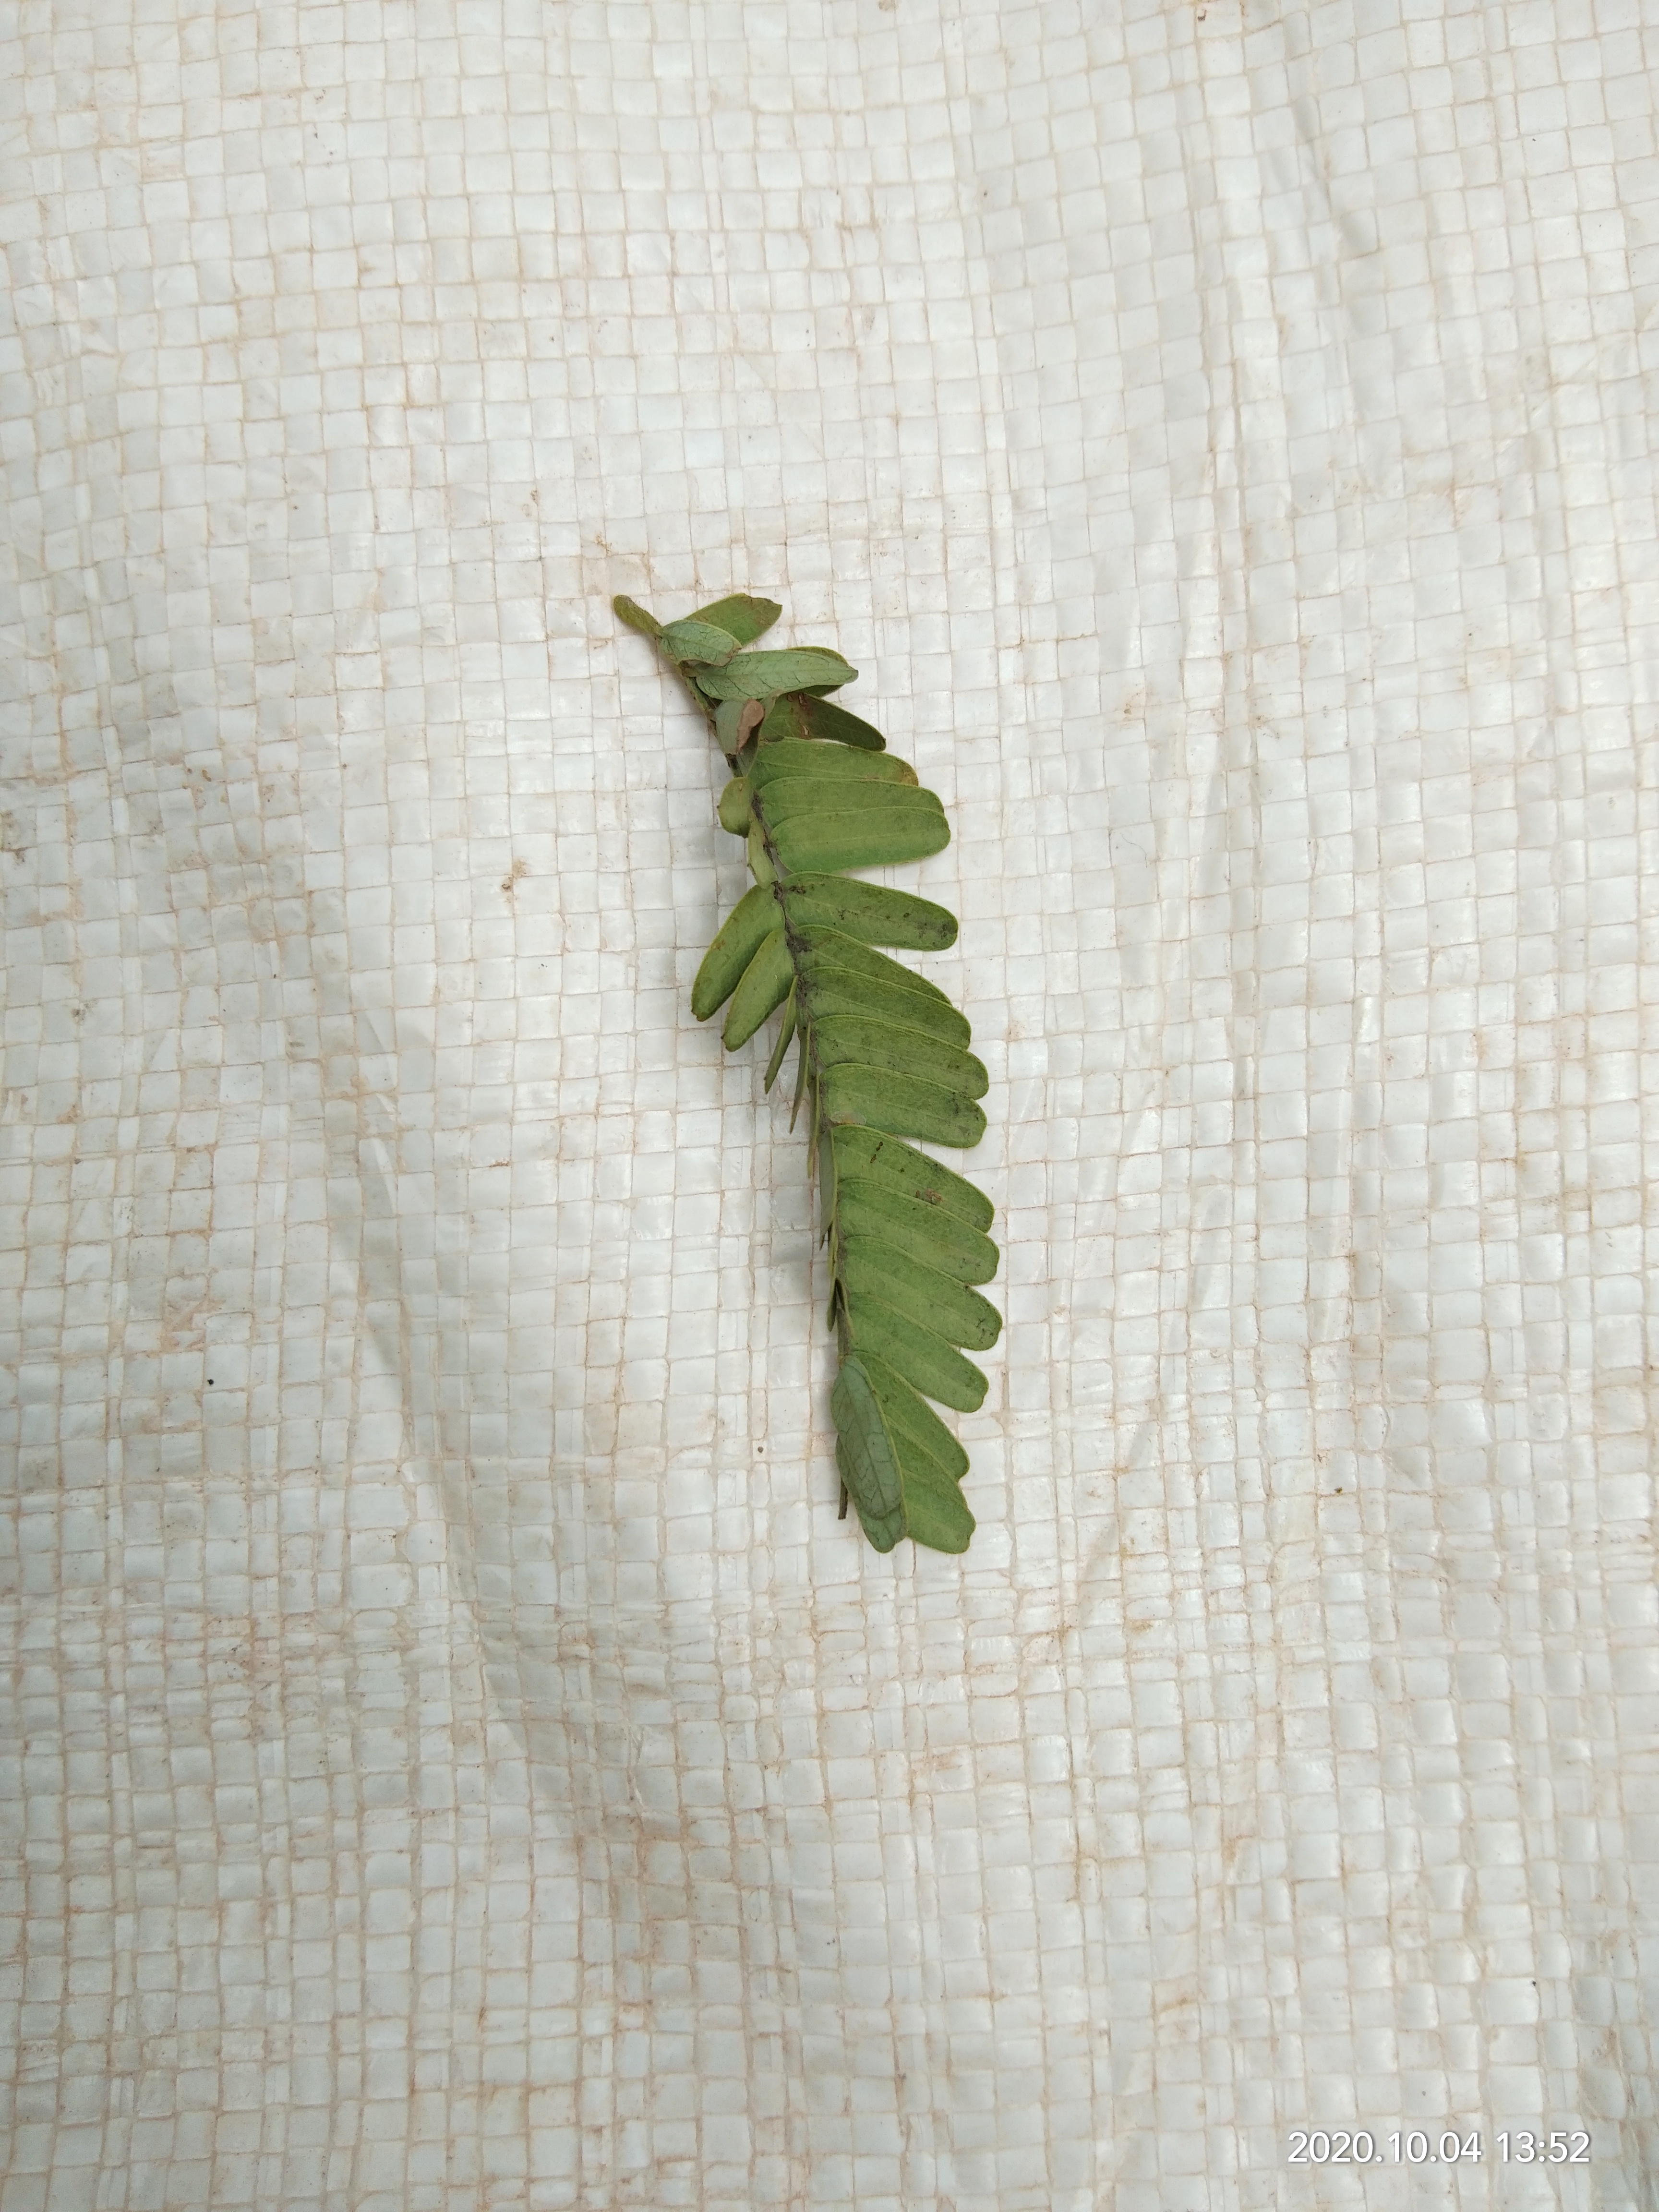
Plant: Tamarind